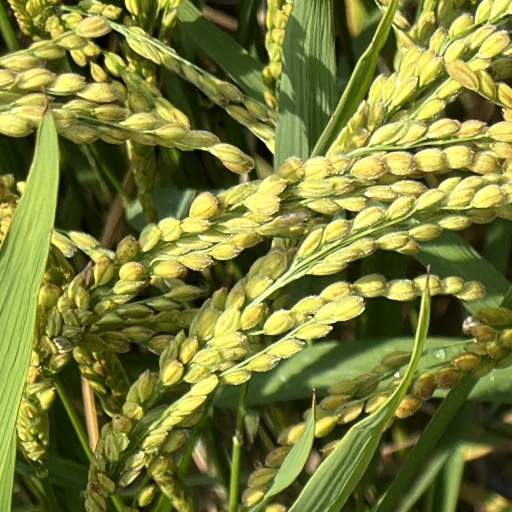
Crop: rice